Revenge of the Cybermen

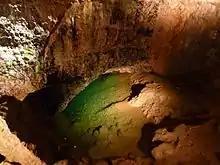
Wookey Hole Caves, used as a filming location for the planet Voga

The story was shot on the same set as "The Ark in Space" – representing a substantial cost saving – with location filming in Wookey Hole Caves. It was also shot in the production block immediately after "Ark", which explains why the production code is out of broadcast sequence. The location filming at Wookey Hole was plagued by a series of problems which the crew blamed on a curse. The curse apparently was brought about when the production staff found a small rock formation that the locals called "The Witch". Despite warnings, they proceeded to put a witch hat and cloak on it. Briant encountered an individual in spelunking gear, which the Wookey Hole staff had no knowledge of, whom Briant was convinced was the spirit of a potholer who had died in the caves, three years earlier. The assistant floor manager suffered a severe attack of claustrophobia, another crew member fell ill, and an electrician suffered a broken leg when a ladder collapsed. During the scene when Sarah Jane rides one of the water skimmers, the boat went wild and Sladen was forced to jump off, treading water despite heavy boots until her rescue by Terry Walsh, the programme's longtime stuntman. Both required precautionary vaccinations at a local hospital but were otherwise unhurt. The boat disappeared and was never seen again.